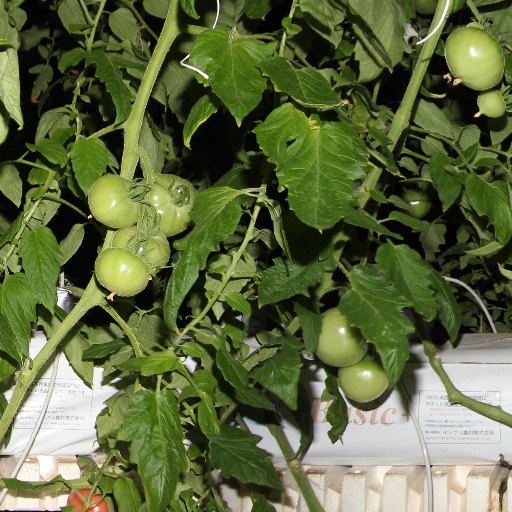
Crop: tomato